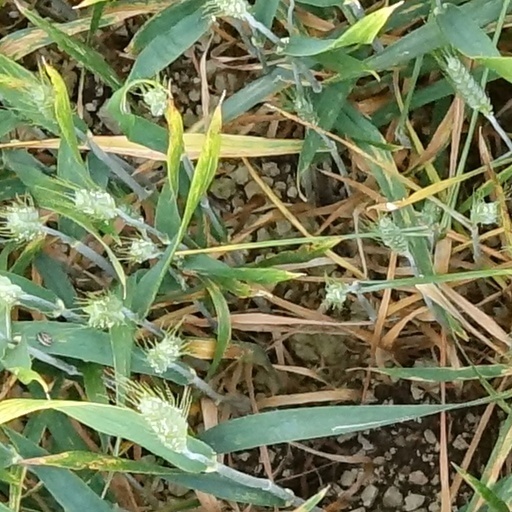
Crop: wheat